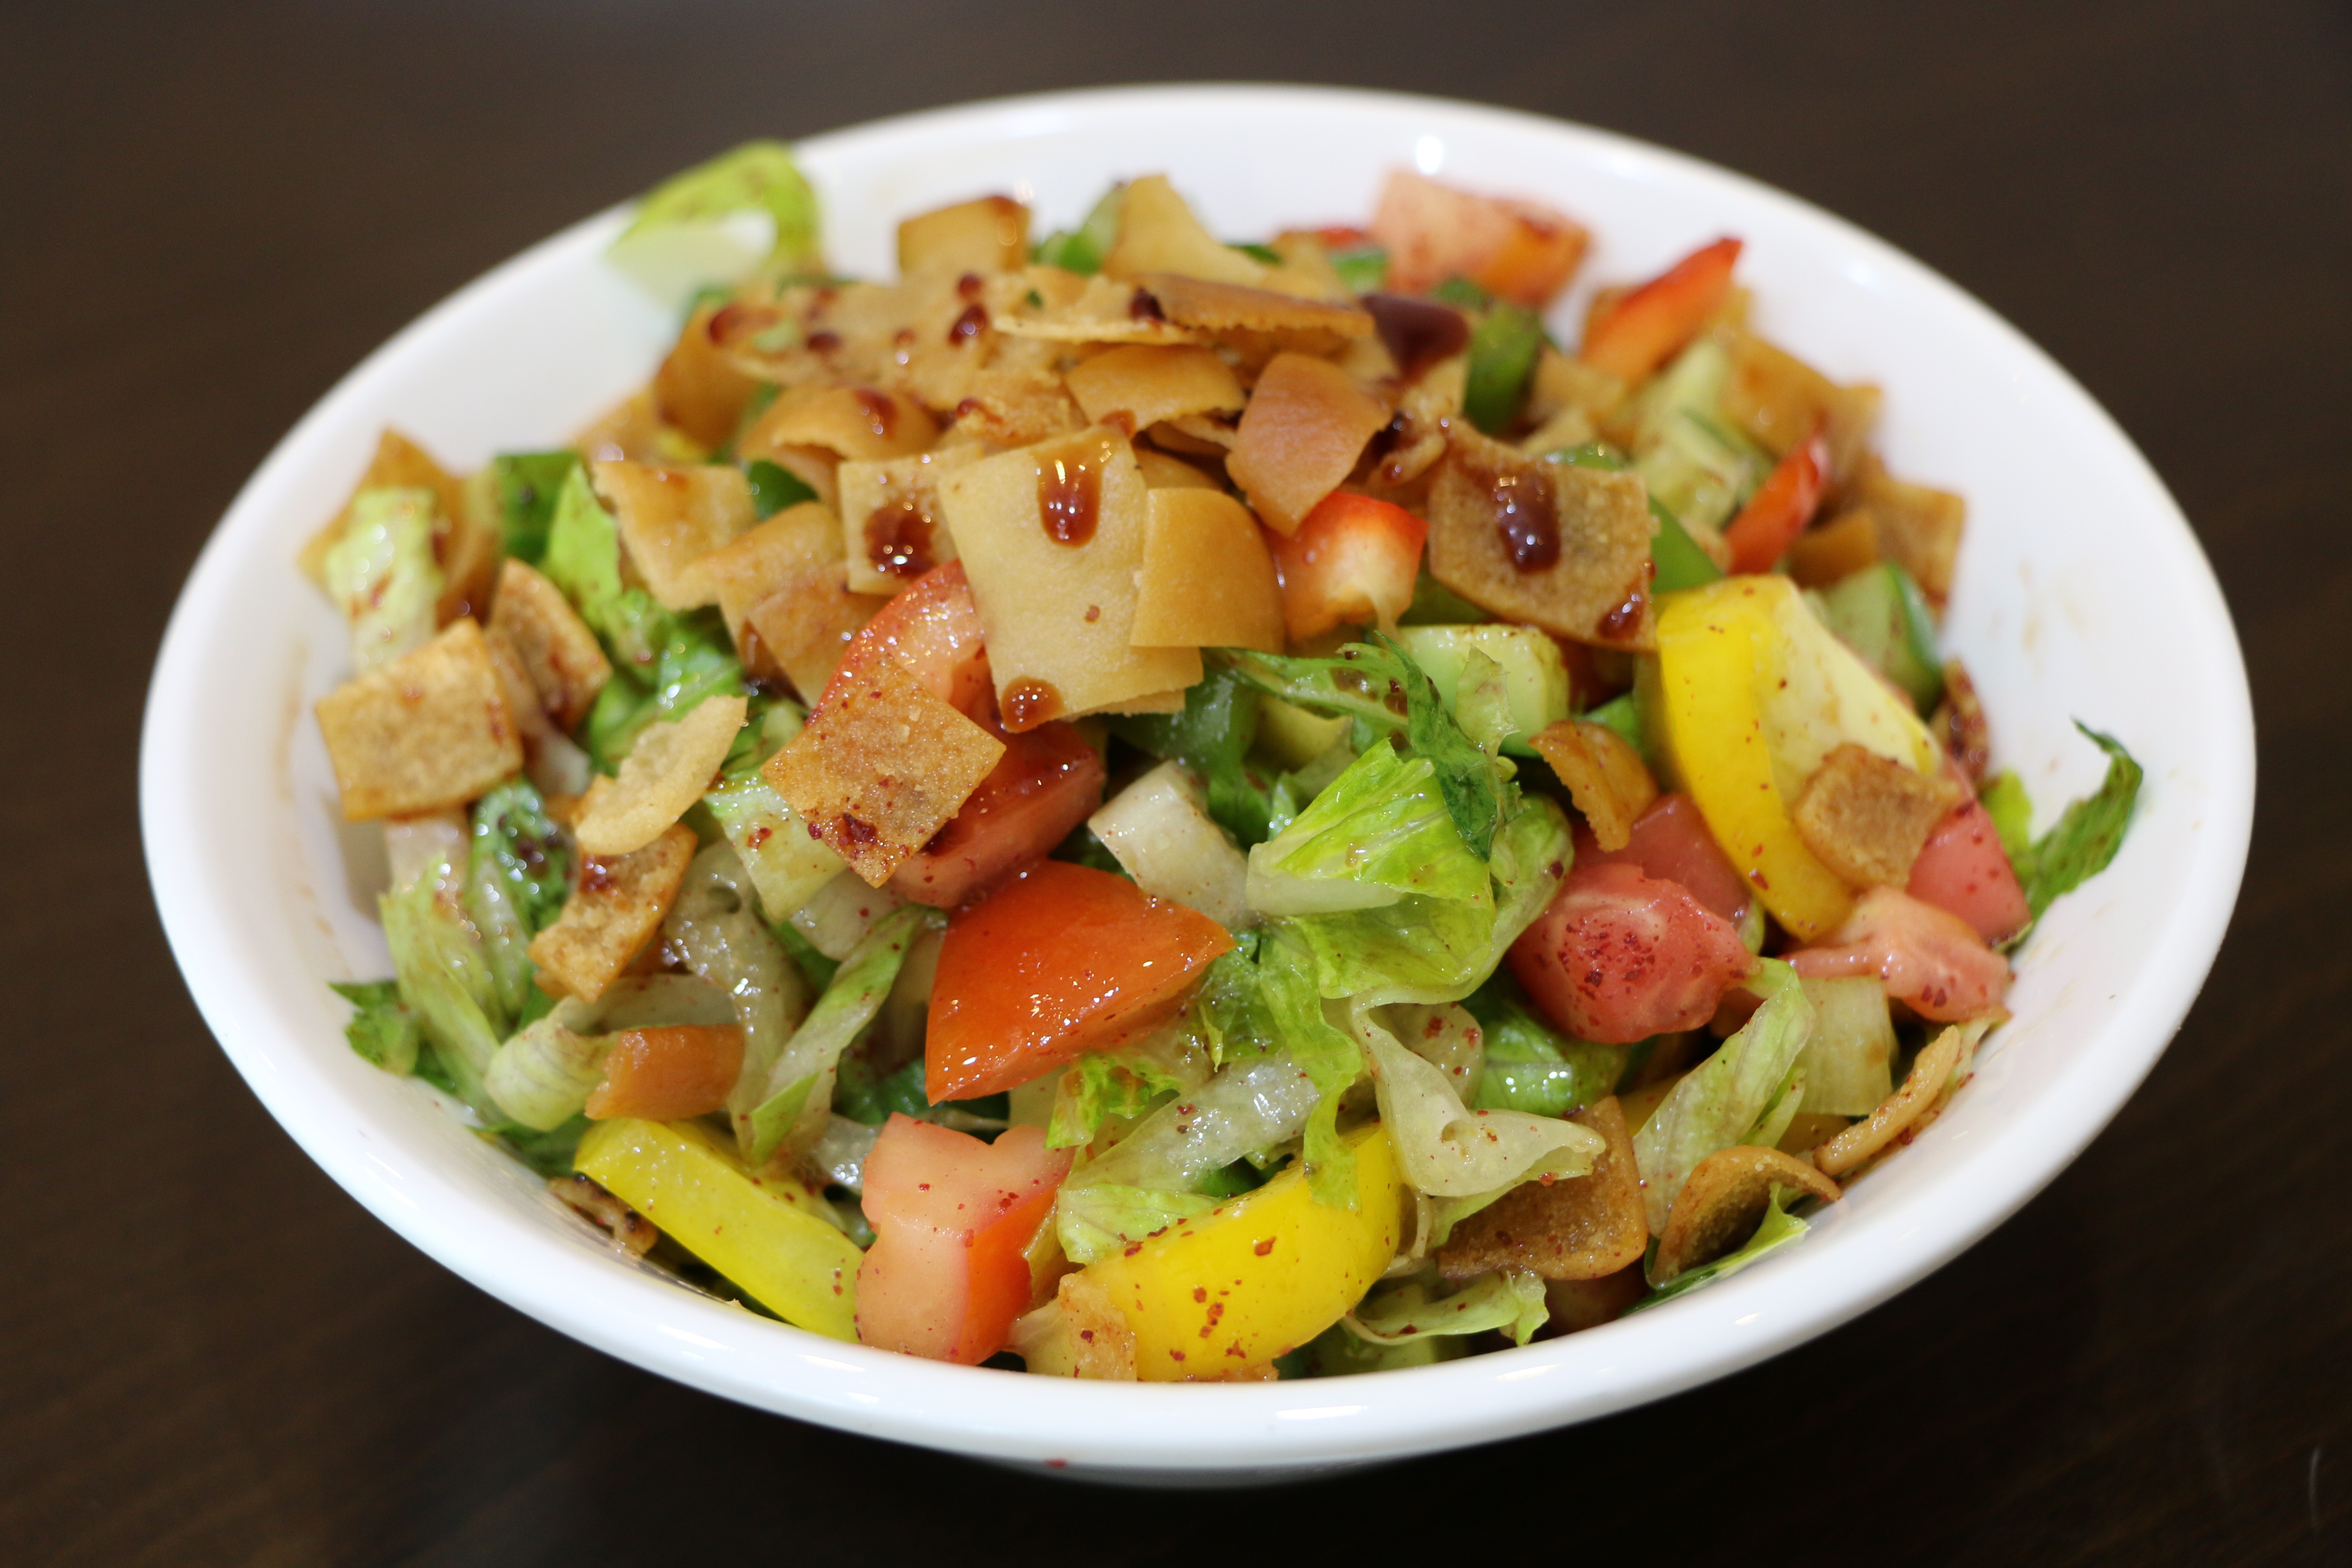
plant, fruit, dish, meal, food, salad, produce, vegetable, breakfast, cuisine, vegetarian food, starter, arabic, curry, flowering plant, potato salad, land plant